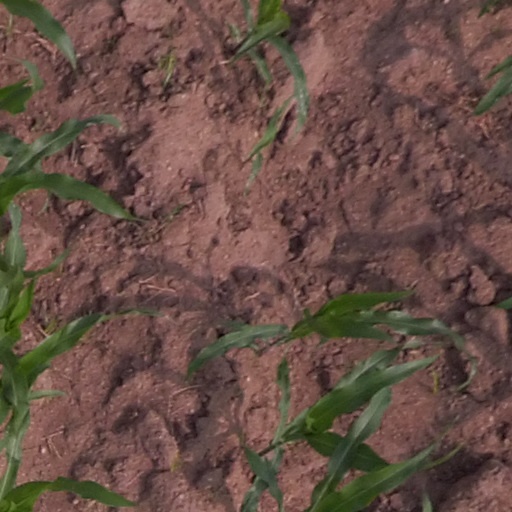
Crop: maize; corn